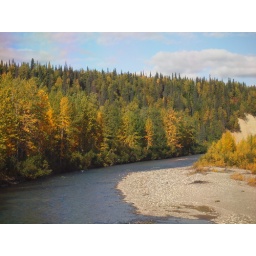
The train crosses a river bordered by some of the thickest forest we saw that day.